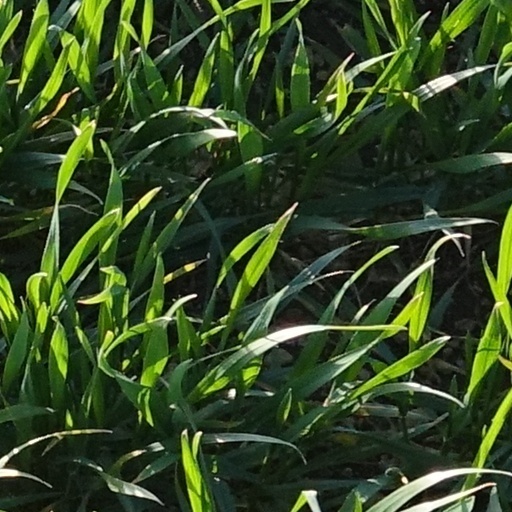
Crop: wheat